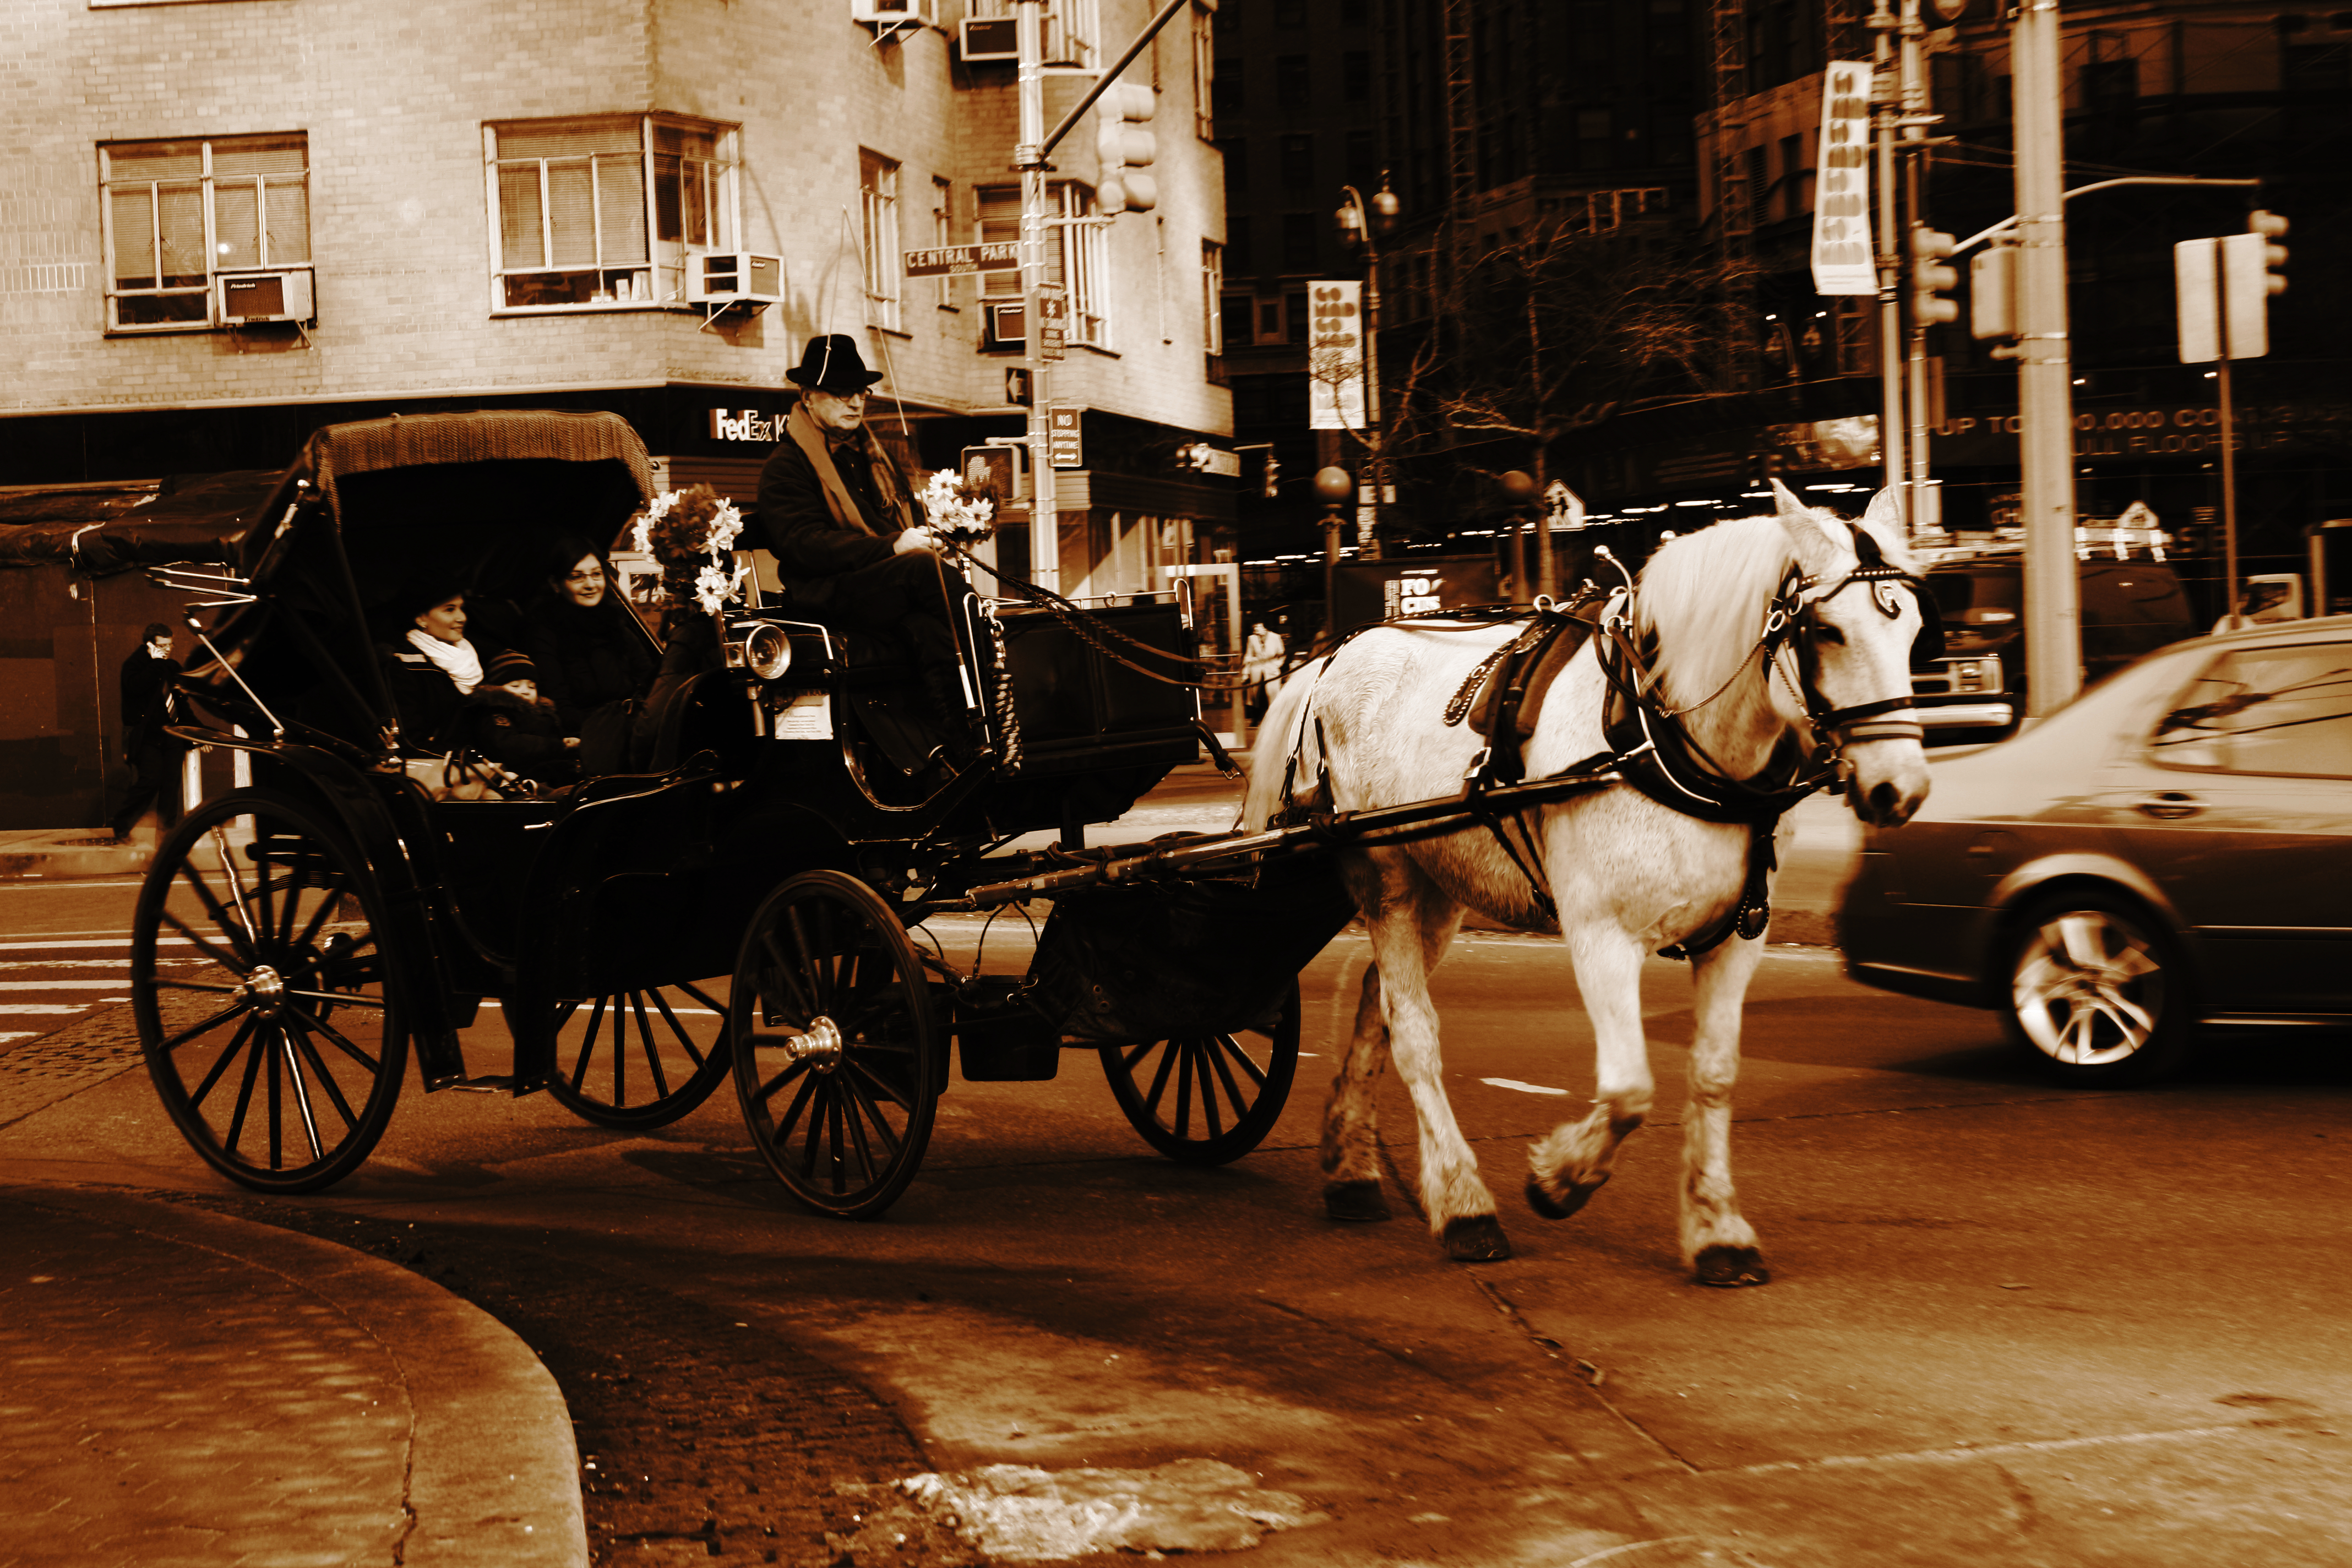
man, car, transport, vehicle, nyc, horse, south, women, cars, centralpark, carriage, centralparksouth, fedex, columbuscircle, horsecar, land vehicle, horse like mammal, horse harness, horse and buggy